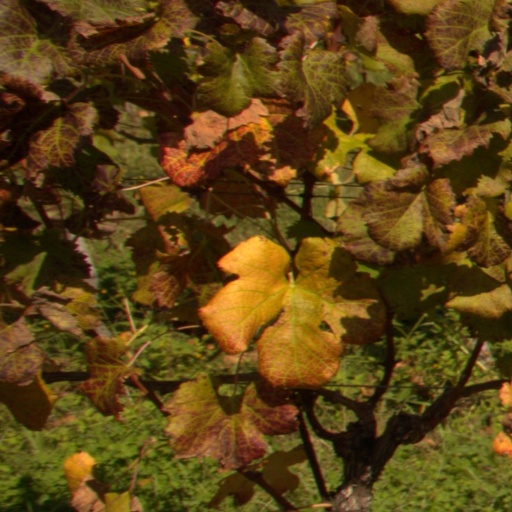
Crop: grape